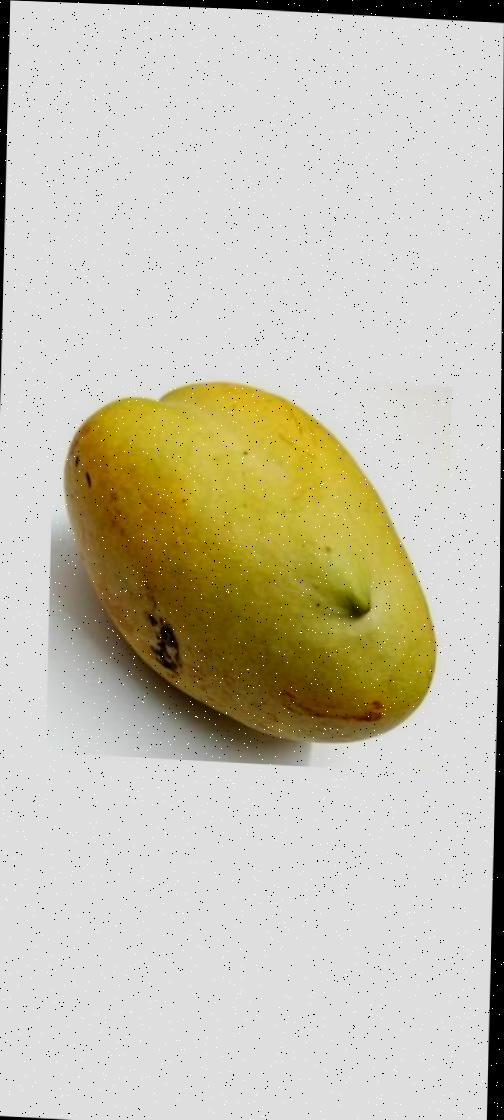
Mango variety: Bari-11